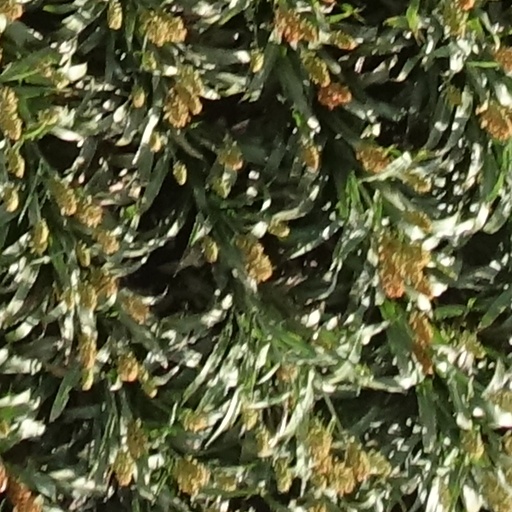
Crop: sorghum